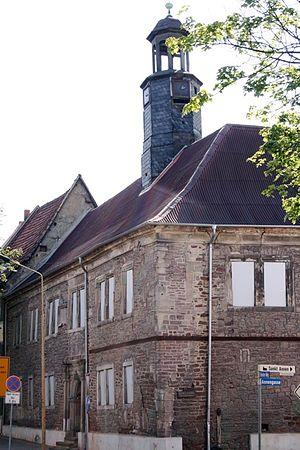
Eisleben est une ville d'Allemagne, dans le land de Saxe-Anhalt, à environ 33 km à l'ouest de Halle.